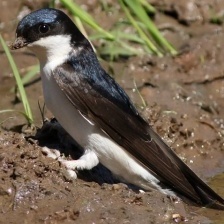
Species: COMMON HOUSE MARTIN
Scientific name: DELICHON URBICUM